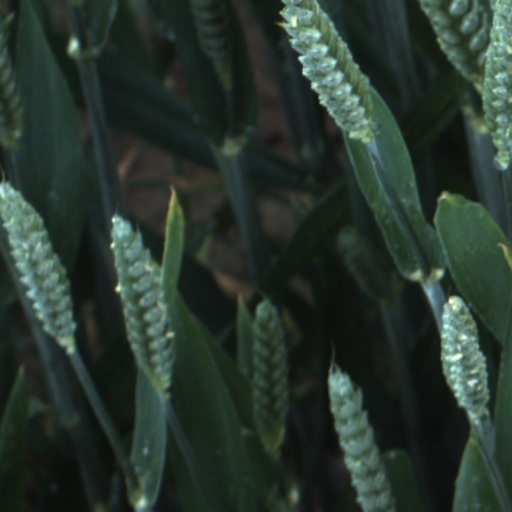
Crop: wheat